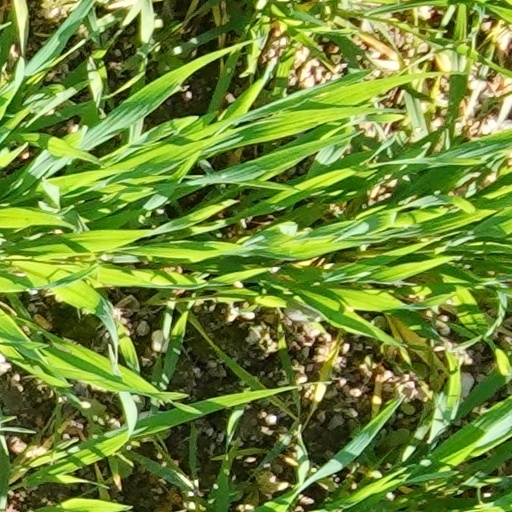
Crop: wheat